Coronations in Europe

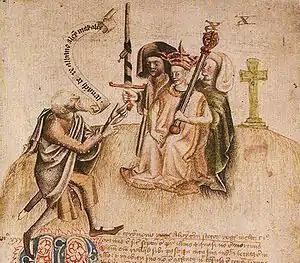
Coronation of King Alexander III of Scotland on Moot Hill, Scone. He is being greeted by the "ollamh rígh", the royal poet.

The Kingdom of Romania used a coronation ceremony during its monarchical period (1881–1947). Its crown was rather unusual, being made of steel rather than gold or some other precious metal. In 1922, King Ferdinand I of the Romanians and Queen Marie were crowned in the courtyard of the newly opened "Coronation Cathedral" in Alba Iulia, an important city in the new Romanian province of Transylvania. Ferdinand crowned himself and then crowned his wife. The coronation service was interdenominational rather than Romanian Orthodox (the majority religion and then the state church), in part because Ferdinand was Roman Catholic, while his wife was Anglican at the time. Ferdinand's son, Carol II, intended to be crowned in September 1930 but abandoned his plans due to marital difficulties with his wife, Queen Helen, which included an ongoing affair with Magda Lupescu. Upon his abdication, his son, Michael I, was crowned and anointed on 6 September 1940 at the Romanian Patriarchal Cathedral in Bucharest by Patriarch Nicodim Munteanu.